Barbara Buchholz

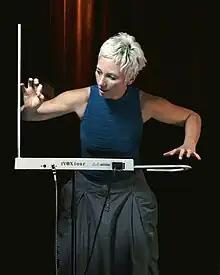
Barbara Buchholz plays a TVox model by G. Pavlov.

Barbara Buchholz (8 December 195910 April 2012) was a Berlin-based German musician and composer. She was one of the leading theremin players of the world.